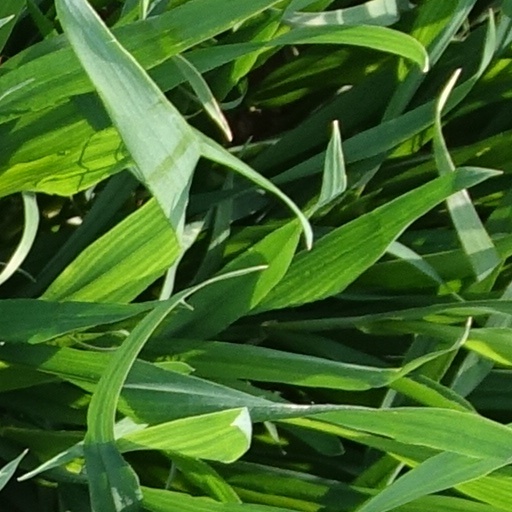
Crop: wheat